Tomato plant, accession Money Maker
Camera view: tilt-top (135 deg); turntable rotation: 120 degrees
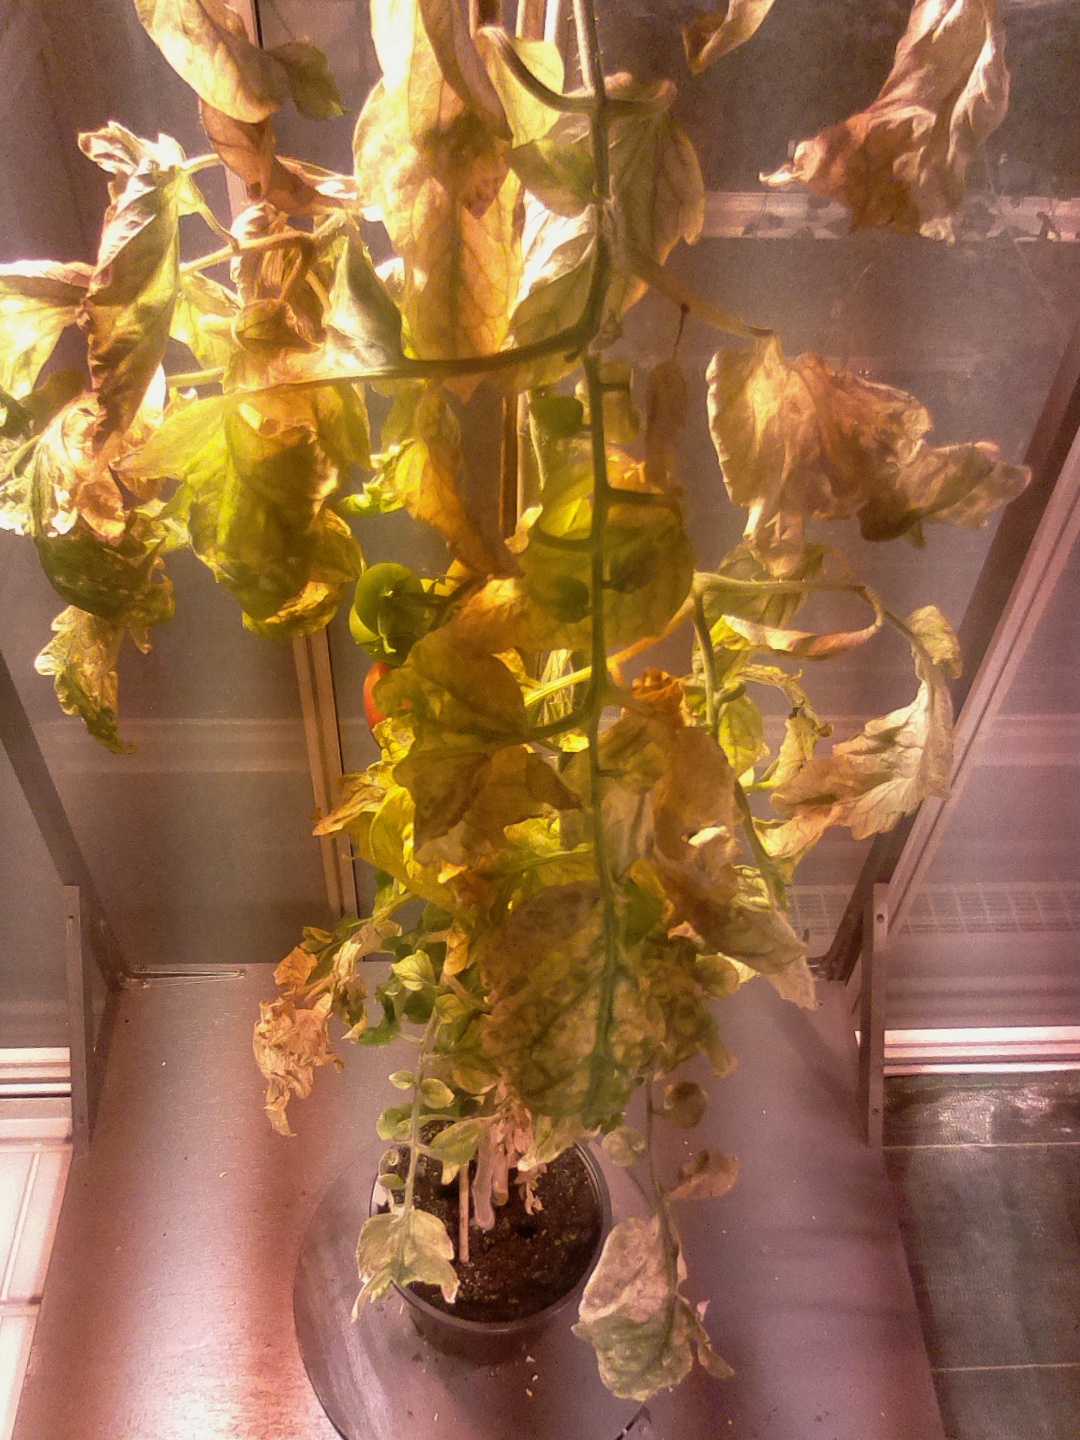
BBCH growth stage 81: 10%-20% of fruits show typical fully ripe color